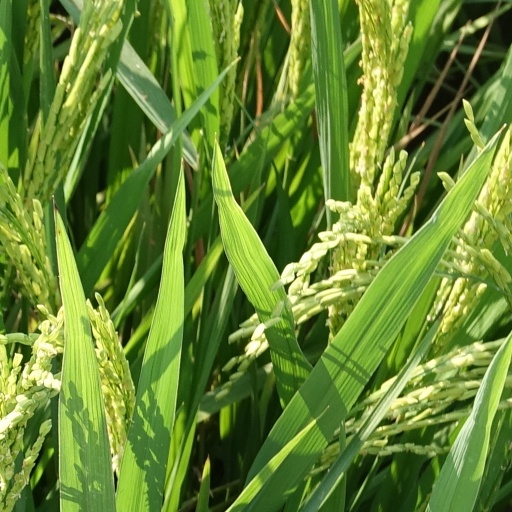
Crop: rice